Lacunar stroke

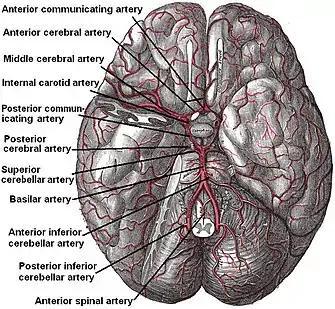
Small arteries beneath brain.

According to Koffler et al., lacunes are derived from an "occlusion of a single deep penetrating artery that arises directly from the constituents of the circle of Willis, cerebellar arteries, and basilar artery". Other lesions that are associated with lacunes appear in the "deep nuclei of the brain (37% putamen, 14% thalamus, and 10% caudate) as well as the pons (16%) or the posterior limb of the internal capsule (10%)". These lesions are less common within other brain regions such as the cerebellum, cerebral white matter and anterior limb of the internal capsule.